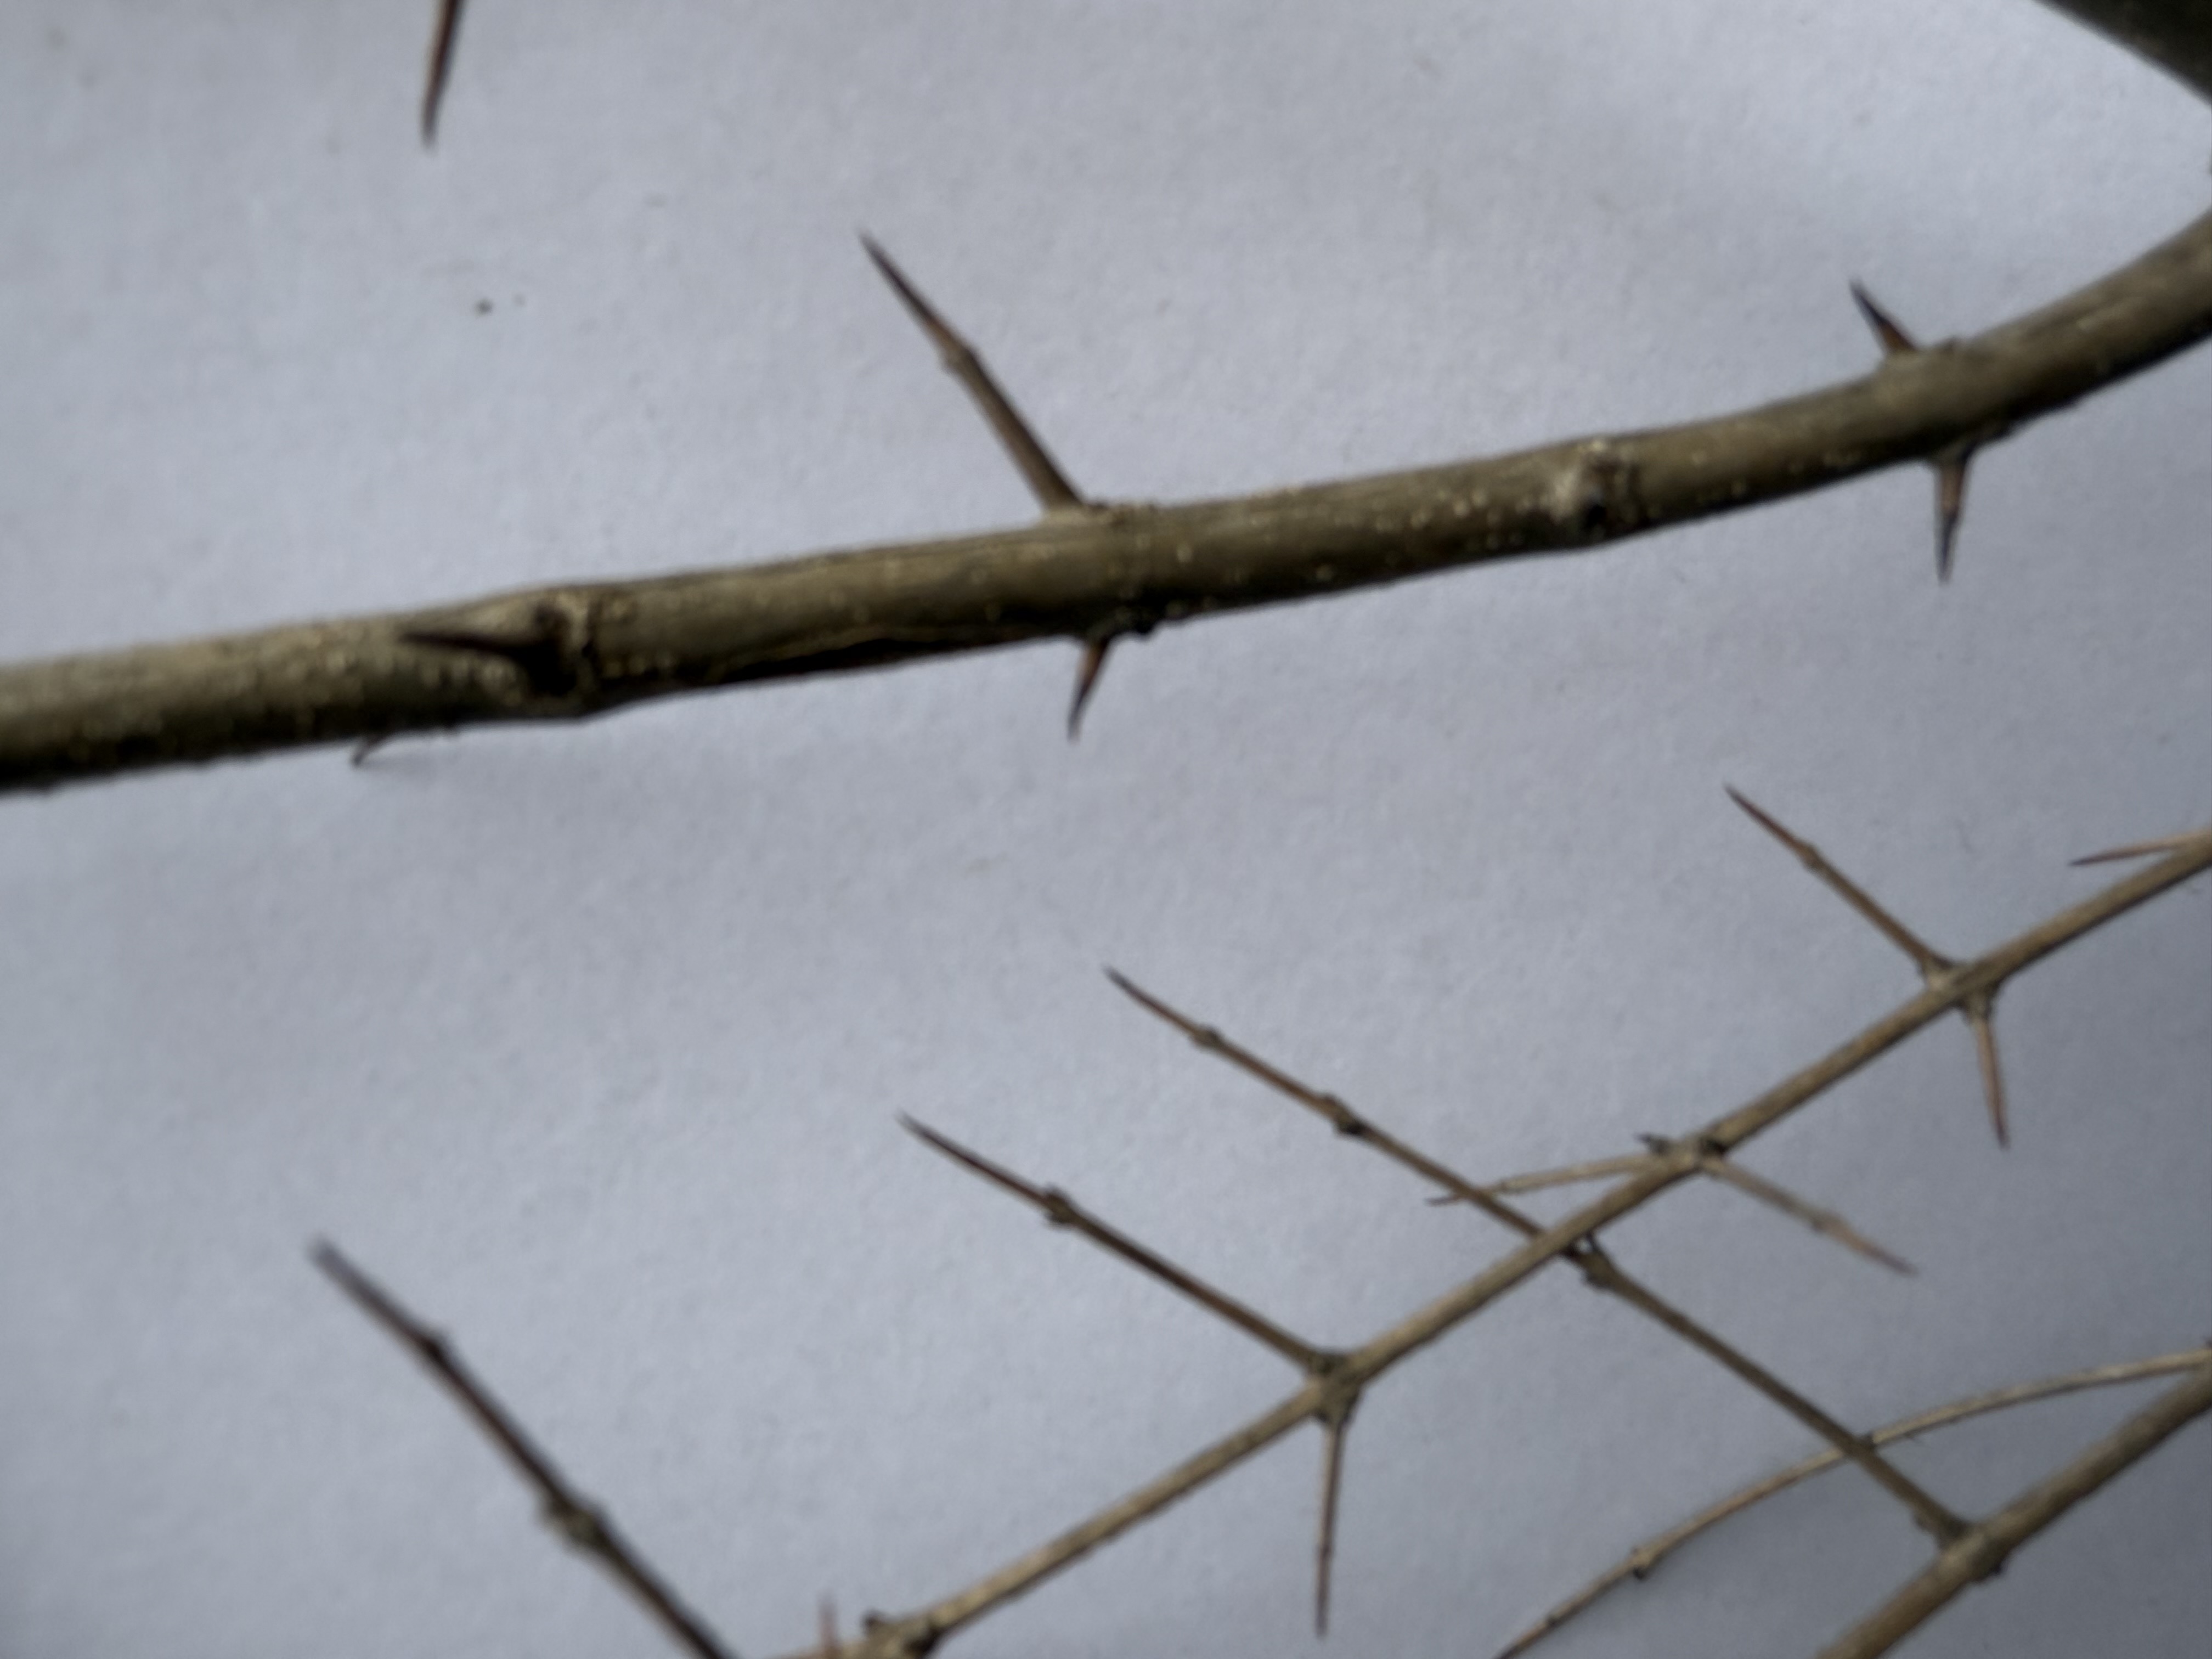
Variety: Pomegranate